Rosa 'Paul Transon'

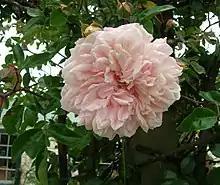
'Paul Transon'

The rose was bred by René Barbier in 1900 by crossing "Rosa lucieae" and light pink hybrid tea rose, 'L'Ideal'. There are no child plants. It was introduced in Australia by Arthur Yates & Co. Ltd. in 1905 as 'Paul Transon'.